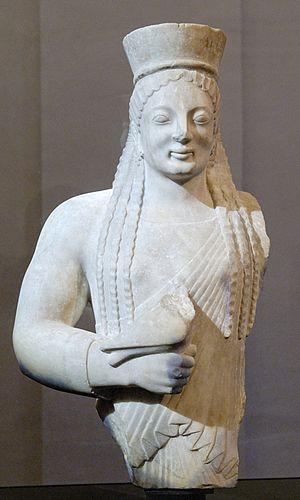
Antoine François Marie Artaud est un archéologue français, né à Avignon le 17 avril 1767 et mort à Orange le 27 mars 1838. Il a principalement œuvré sur les sites archéologiques de la ville antique de Lyon, Lugdunum.
Voir aussi : Liste des siècles, Chiffres romains
Les korai de l'acropole d'Athènes sont un groupe de statues féminines découvertes dans le « dépôt des Perses » de l'acropole d'Athènes au cours du dernier quart du XIXᵉ siècle, toutes de la même typologie et ayant une fonction votive claire. À travers elles, il est possible de retracer l'évolution stylistique de la sculpture attique archaïque pendant près d'un siècle, de 570 à 480 av. J.-C.. Cela démontre le début et le développement de l'influence ionienne sur l'art athénien de la seconde moitié du VIᵉ siècle av. J.-C. C'est à cette époque que les éléments ioniens apparaissent pour la première fois dans les œuvres architecturales des Pisistratides et que des liens étroits se développent entre l'Ionie et Athènes. Vers la fin du VIᵉ siècle av. J.-C., on considère que cette influence est vaincue, ou plutôt absorbée, et un nouveau style voit le jour, le style dit sévère, avec une influence croissante du Péloponnèse.
La coré de Lyon est une statue grecque datant de l'époque archaïque. Elle est en marbre pentélique et représente un buste de jeune fille de type coré conservée au musée des Beaux-Arts de Lyon, en France. Provenant de l'acropole d'Athènes, elle est généralement datée des décennies -550/-540. Considérée comme le chef-d'œuvre du département des Antiquités du musée, la statue a été acquise entre 1808 et 1810.